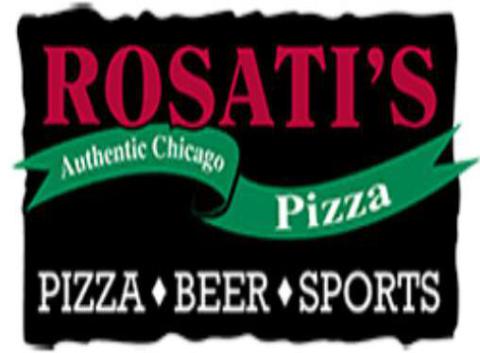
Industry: Food